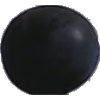
Label: Grape Blue 1